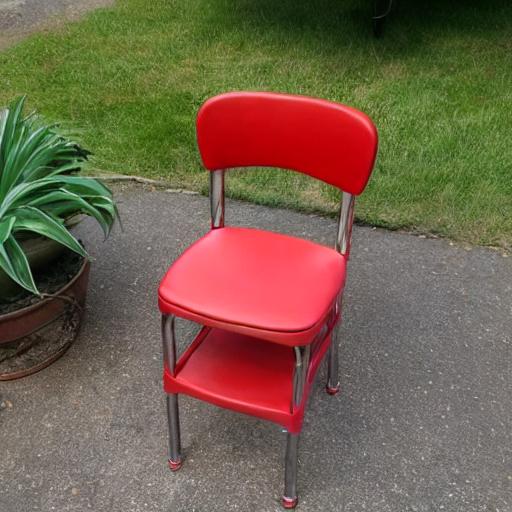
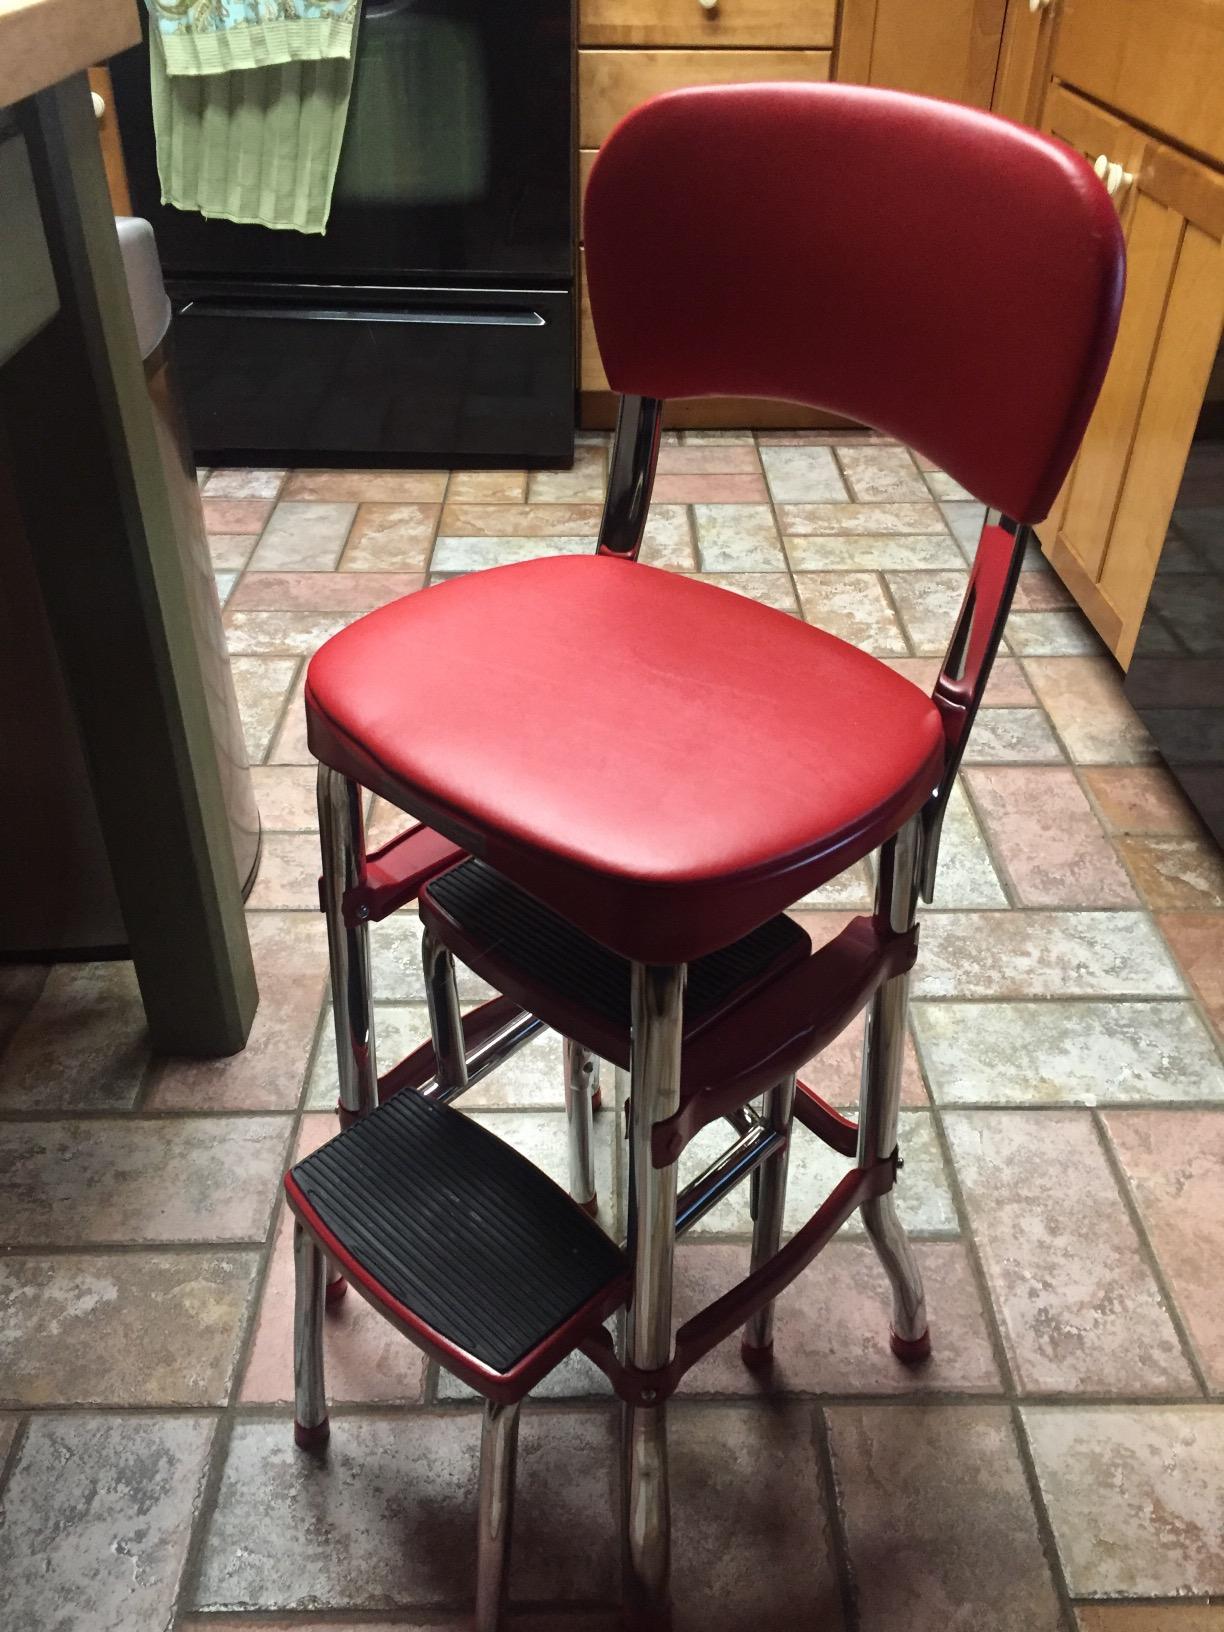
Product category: items_chair
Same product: no